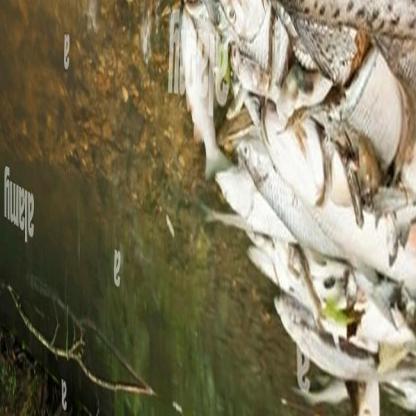
Label: trash